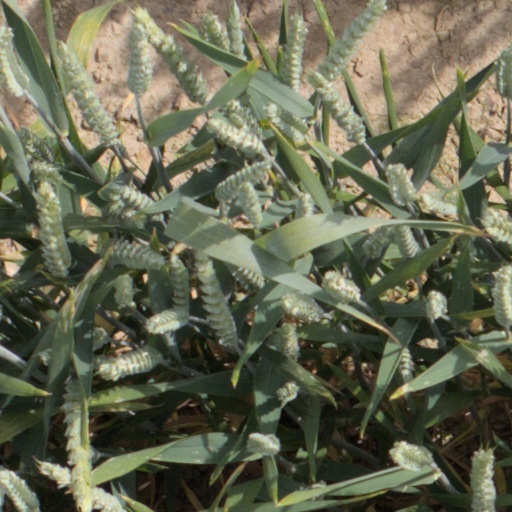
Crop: wheat